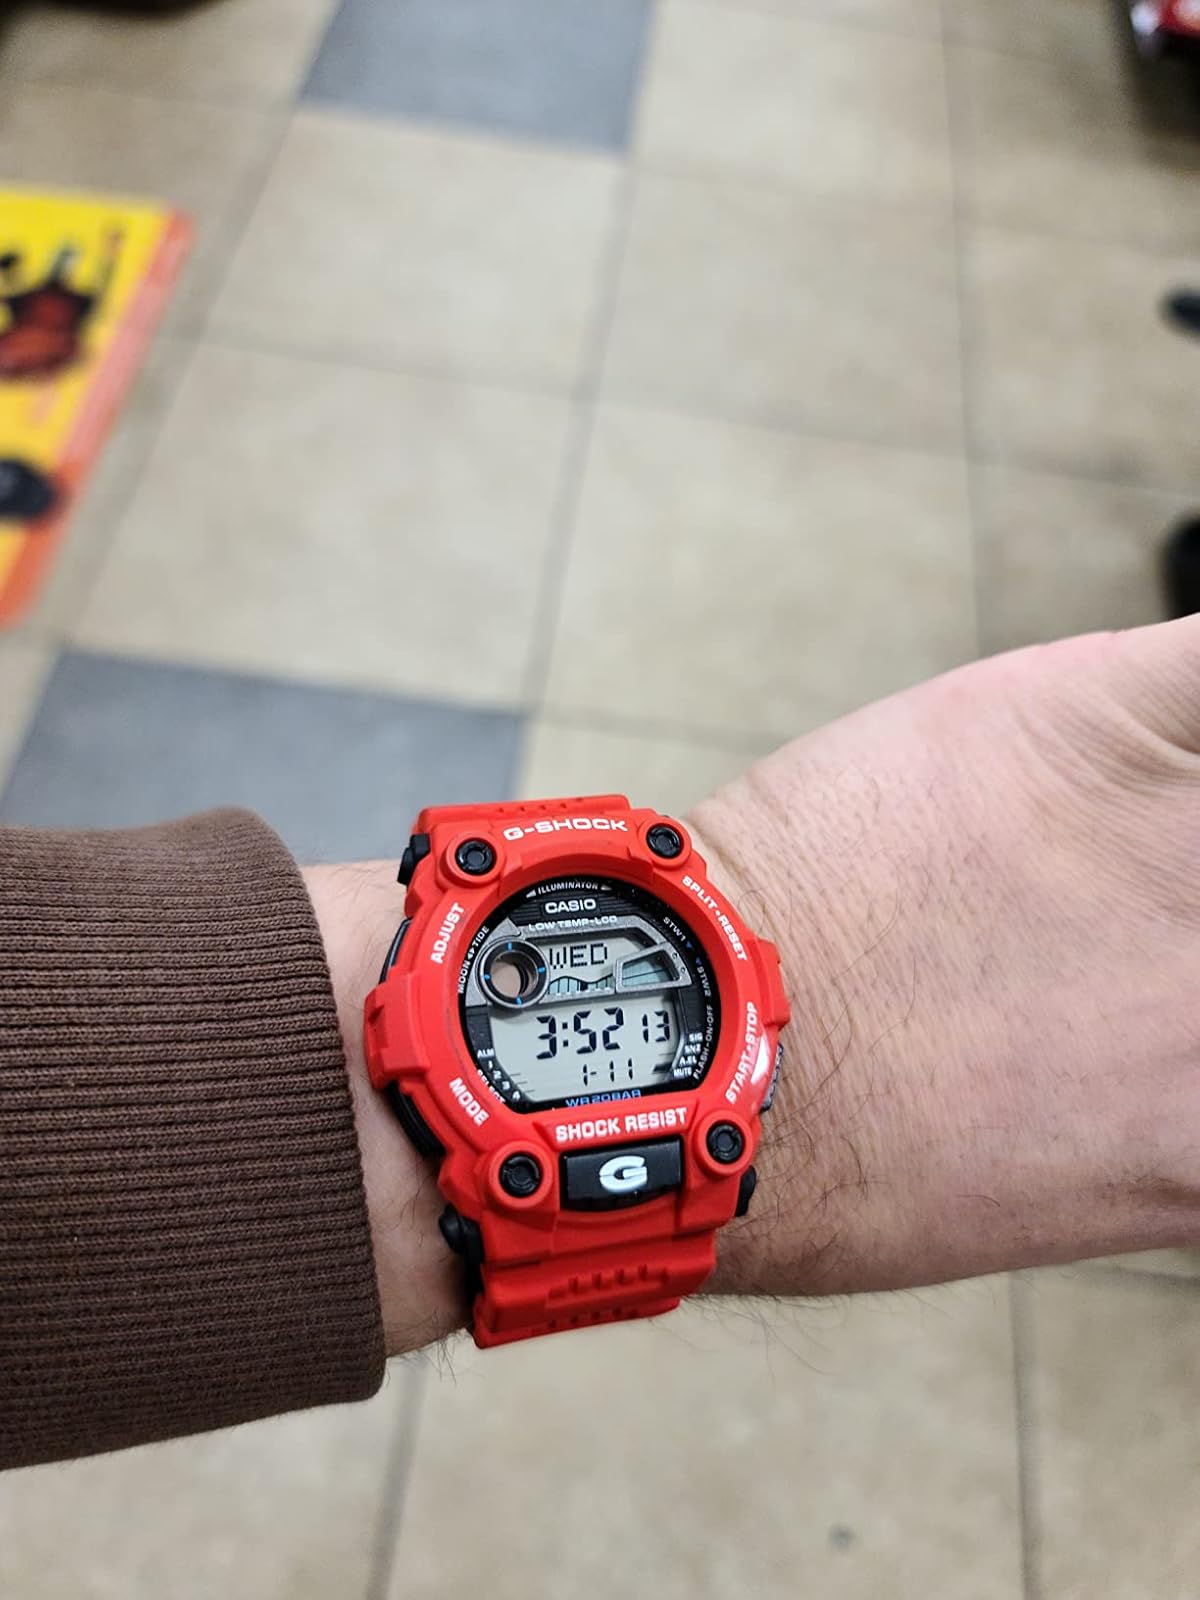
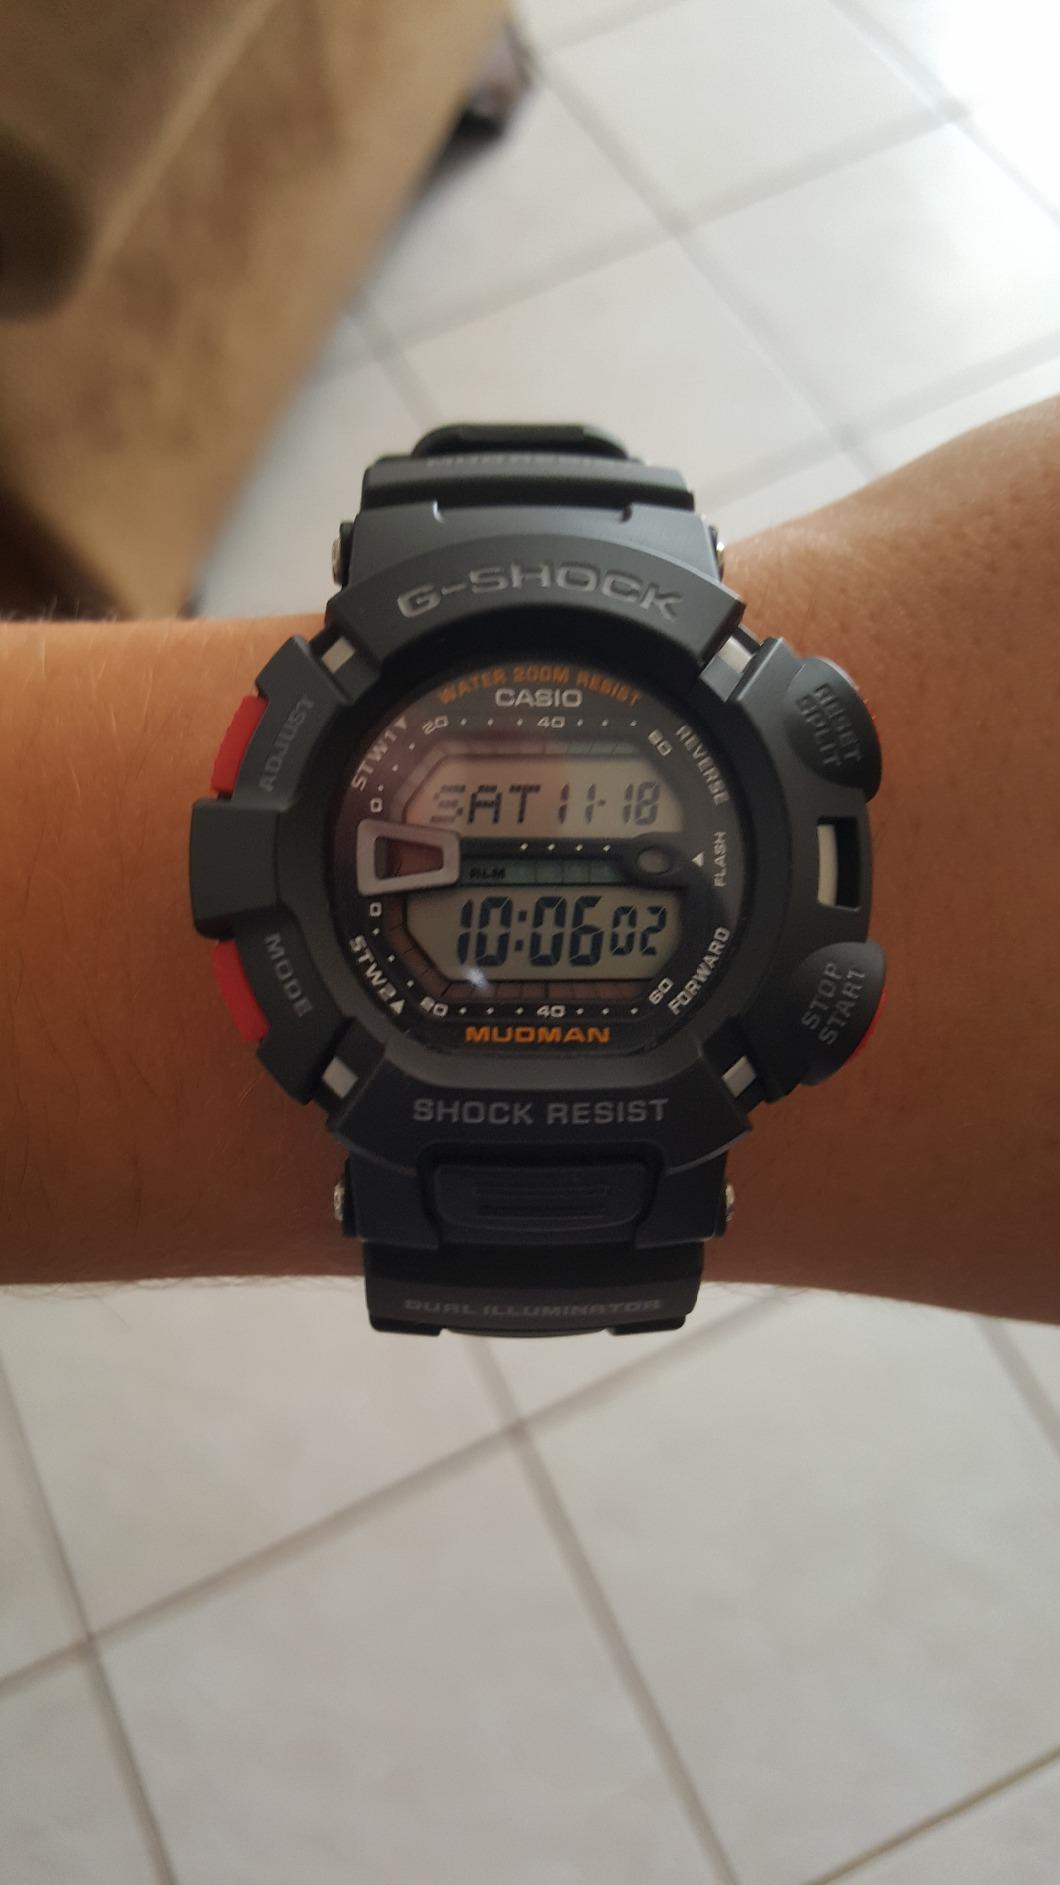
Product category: accessories_watch
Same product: no